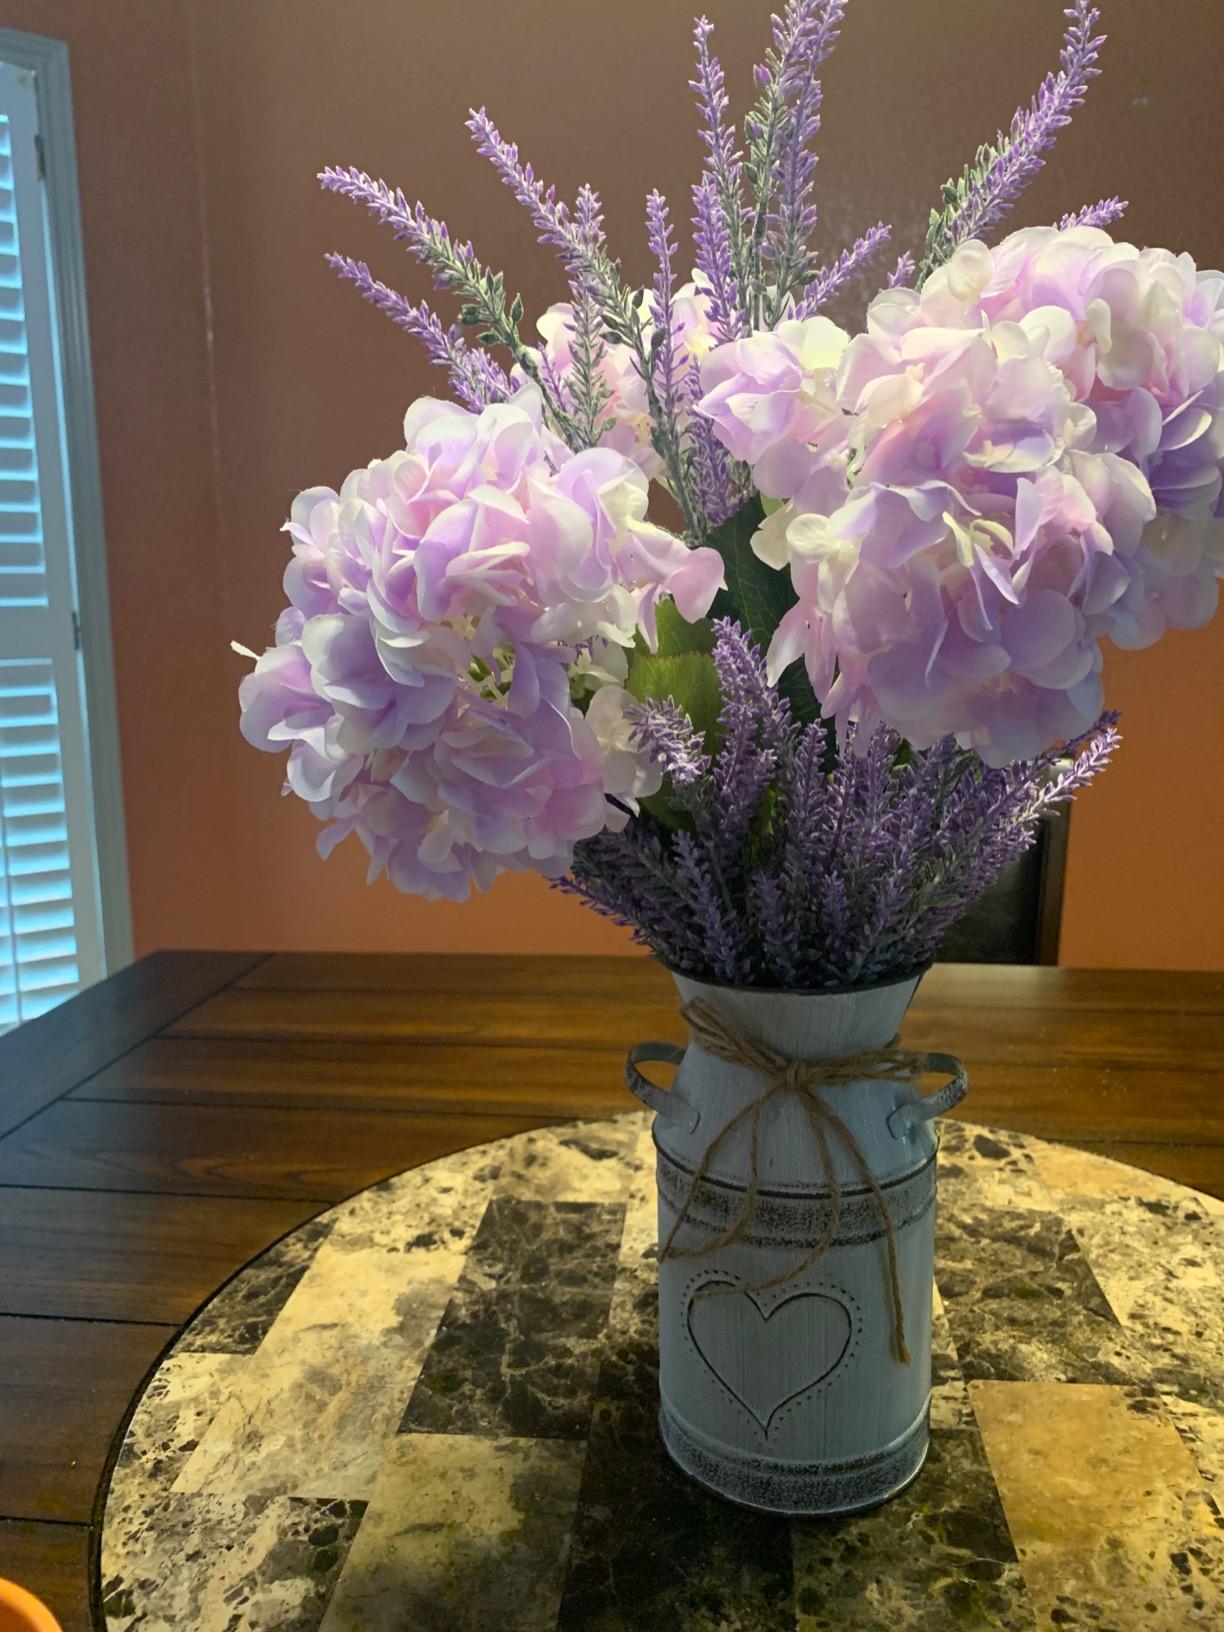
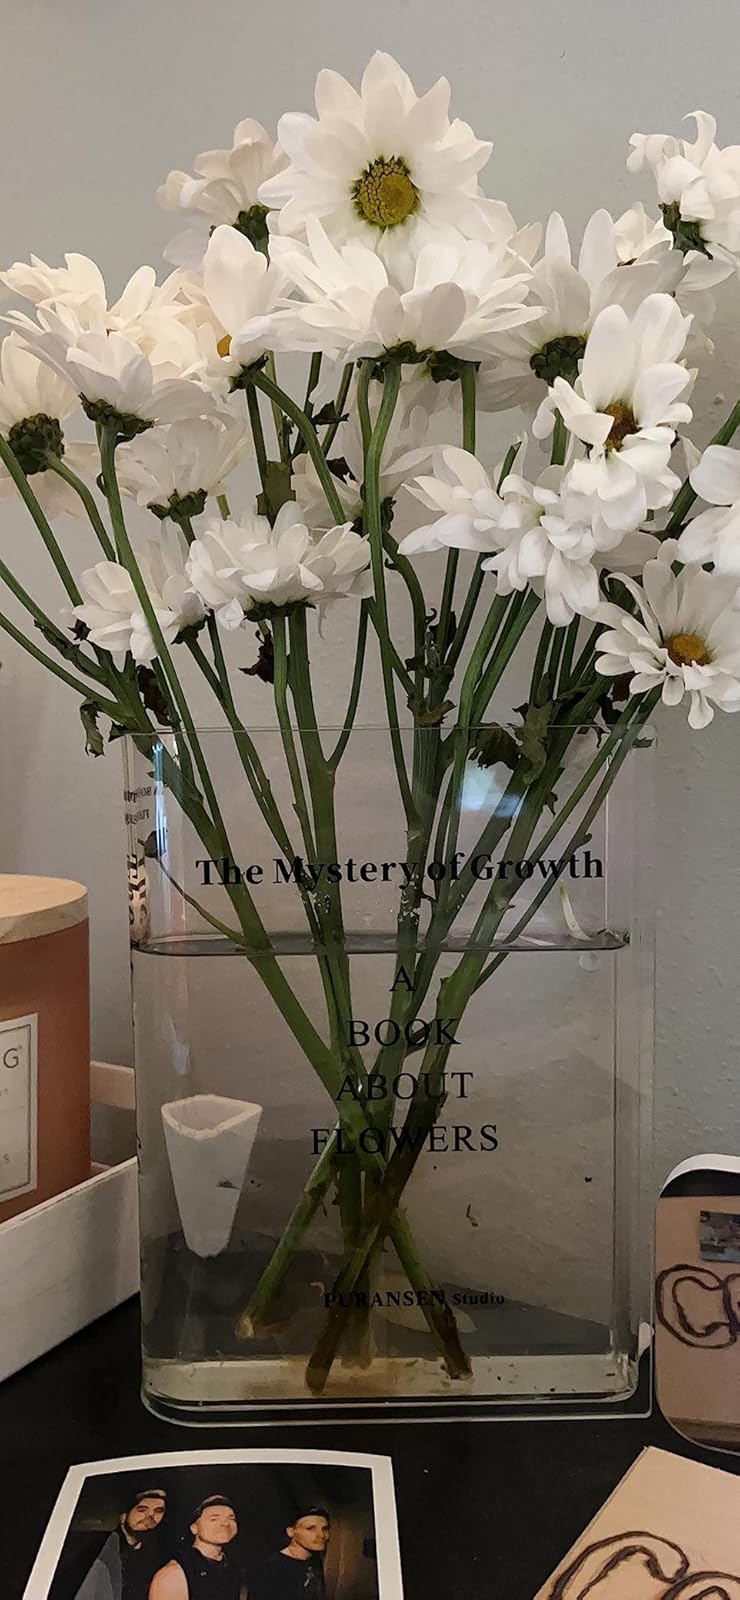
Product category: vase
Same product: no